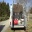
Label: ambulance